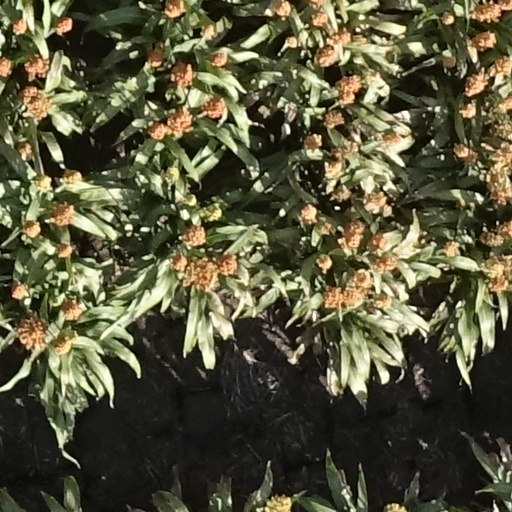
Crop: sorghum